Heydar Aliyev Military Institute

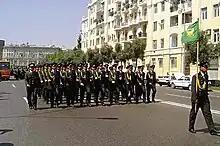
Cadets of the academy on parade.

The predecessor institution to the current academy was the Baku Higher Combined Arms Command School (BVOKU), which was founded on 29 November 1939 as one of many military academies of the Soviet Army. By 1951, the developing school was ranked 6th place among the best infantry schools in the USSR. The school was disbanded in 1991 as a result of the fall of the Soviet Union. Among the notable alumni of the BVOKU are former defense minister of Armenia Seyran Ohanyan, Minister of Defense of Azerbaijan Zakir Hasanov and Armenian military leader during the Karabakh War Arkady Ter-Tadevosyan.